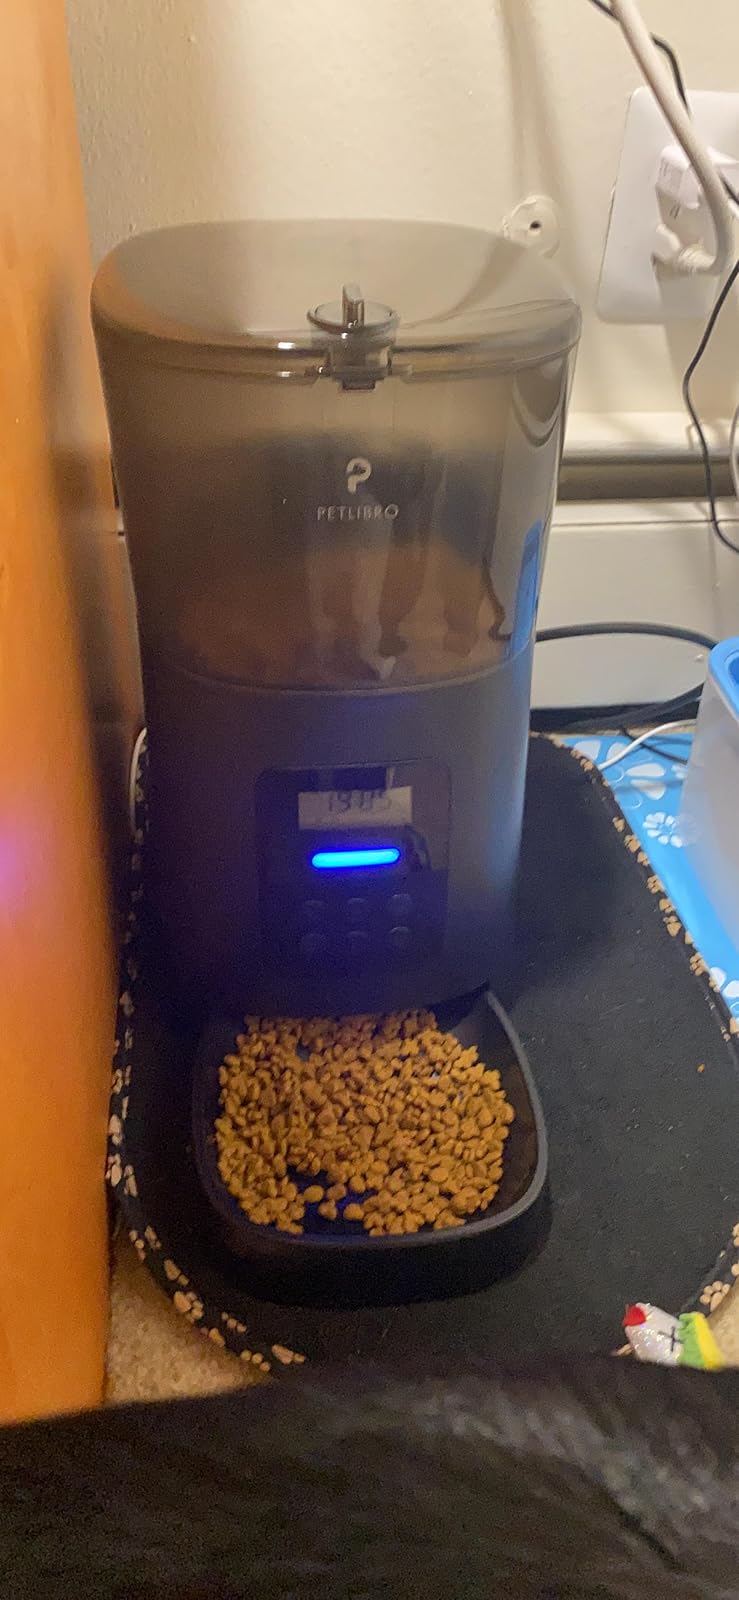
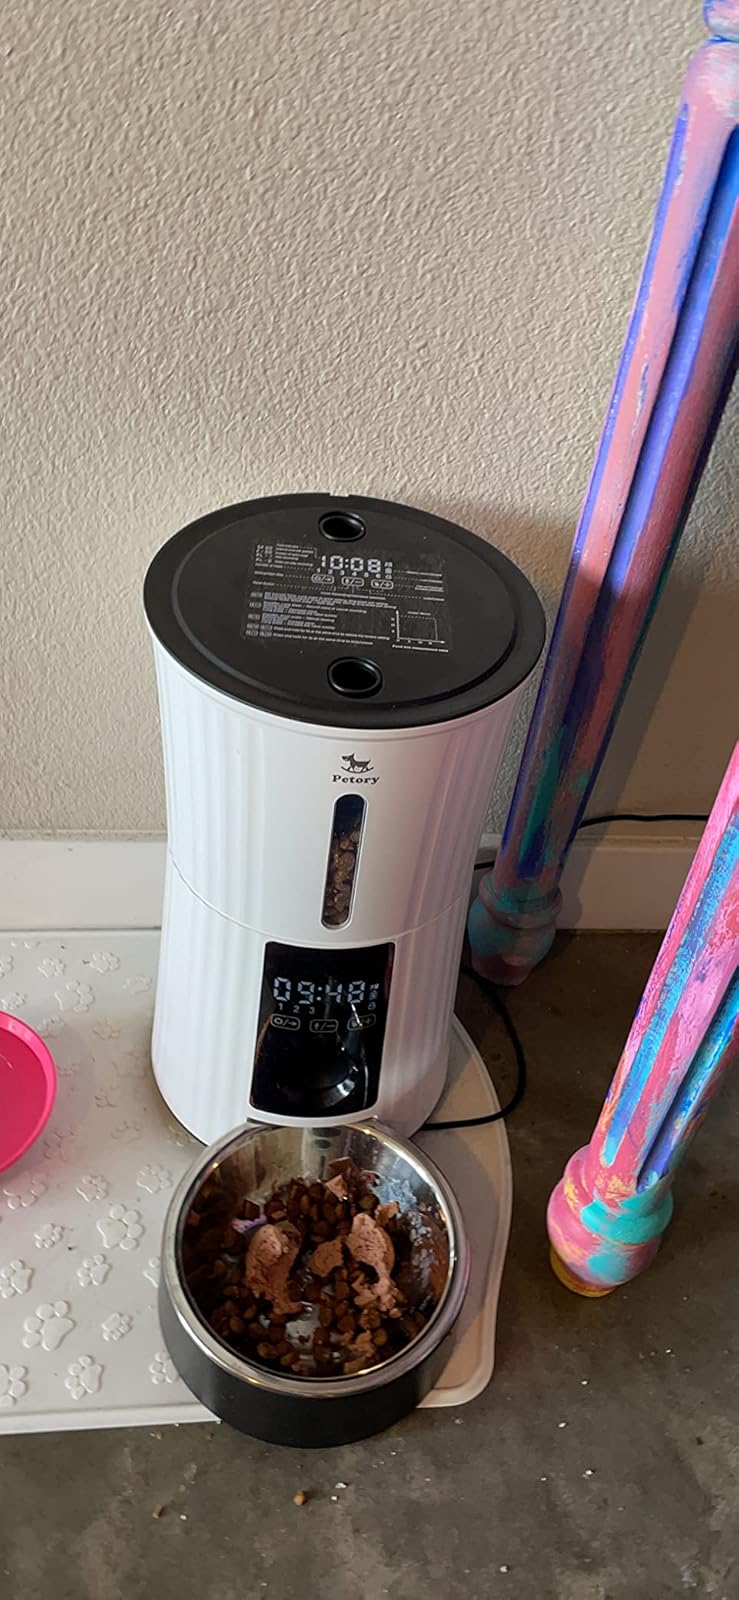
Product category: items_feeder
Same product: no